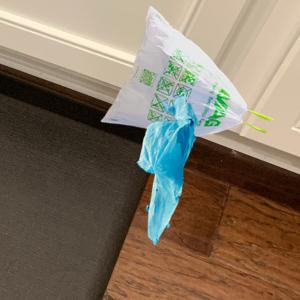
Label: plasticbags